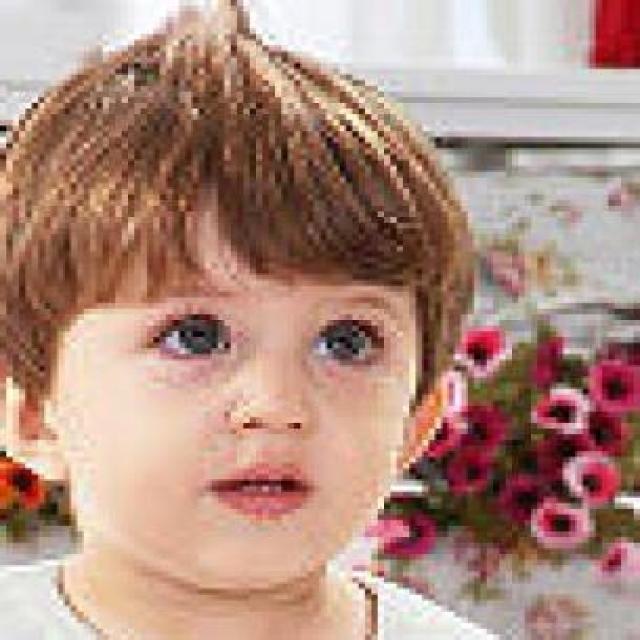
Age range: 0-12